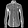
Label: Shirt